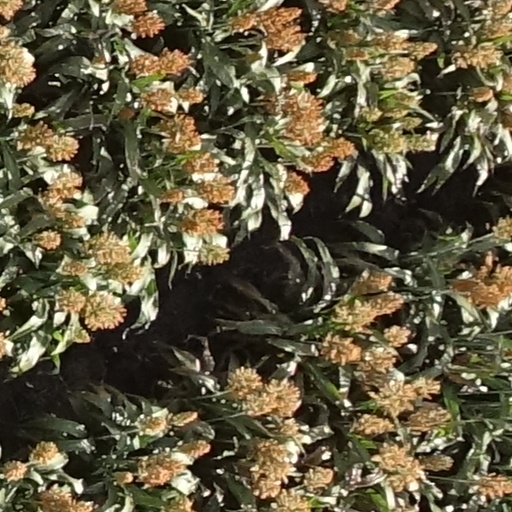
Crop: sorghum